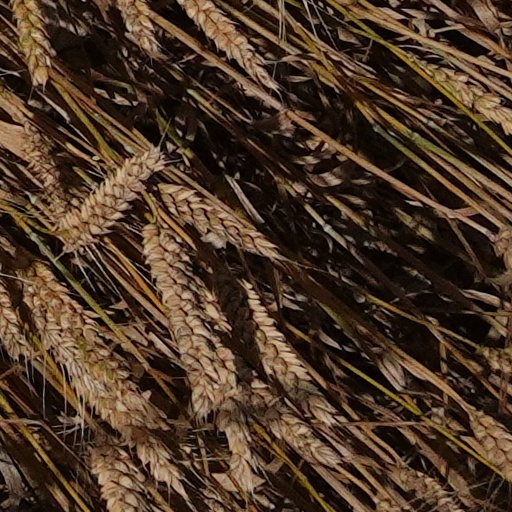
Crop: wheat